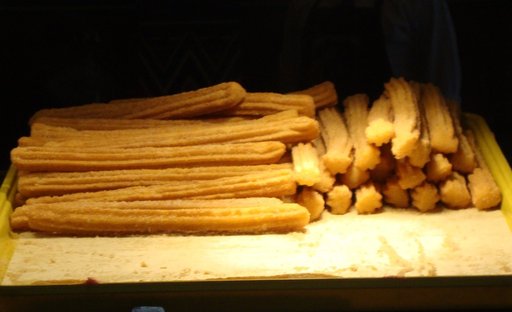
Label: churros